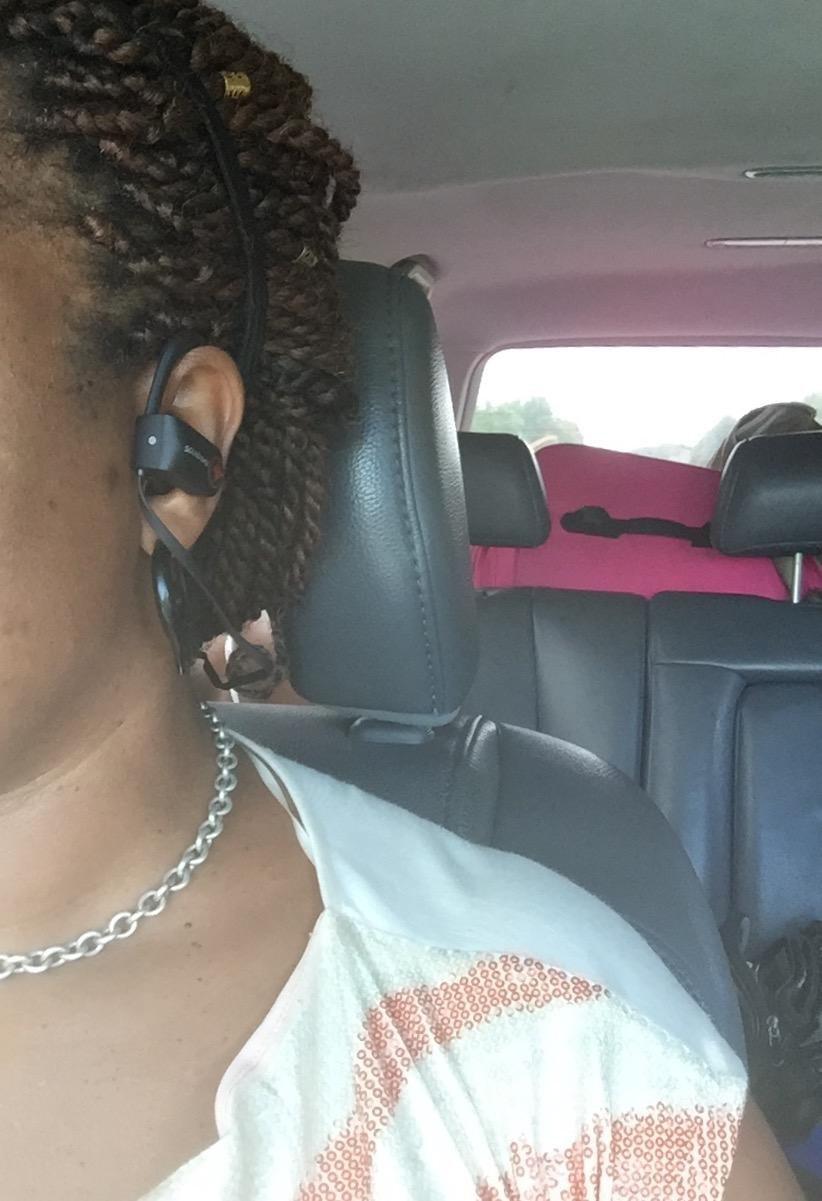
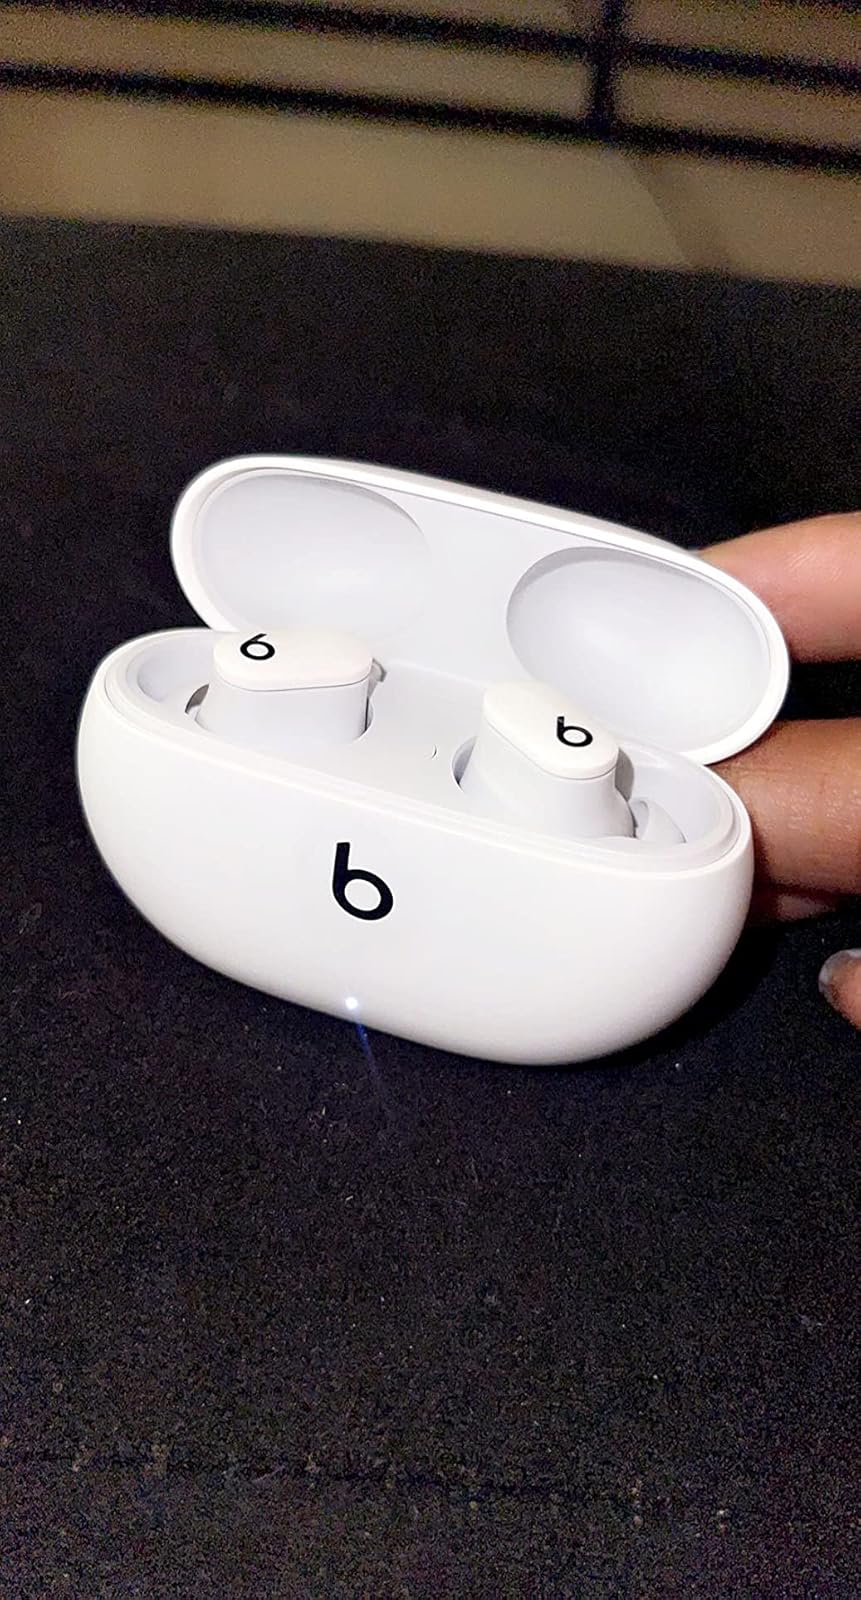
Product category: earbuds
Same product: no